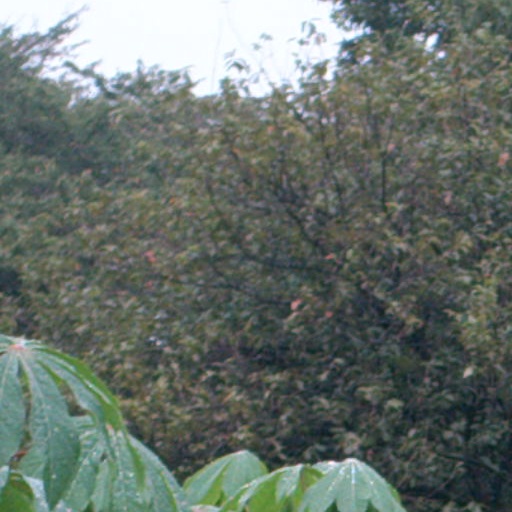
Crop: cassava